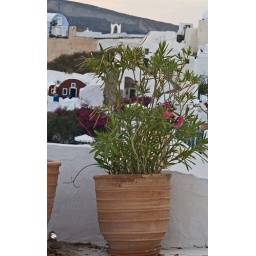
plant in pot